Manchester station (MBTA)

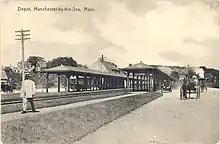
A 1909 postcard of the 1895-built depot

The Gloucester Branch opened from Beverly to Manchester in August 1847. It was extended to Gloucester station in December 1847, and to Rockport in November 1861. The line later passed to the Eastern Railroad, which itself was absorbed by the Boston and Maine Railroad.